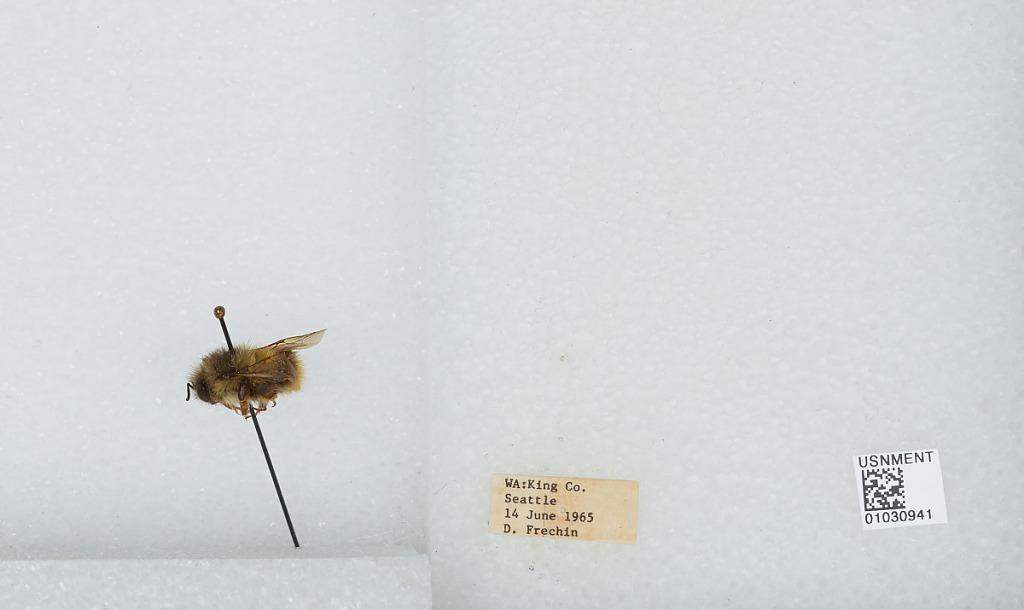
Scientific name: Bombus (Pyrobombus) mixtus Cresson
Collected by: D. Frechin
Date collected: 1965-6-14
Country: United States
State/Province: Washington
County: King
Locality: Seattle
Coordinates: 47.6097, -122.333